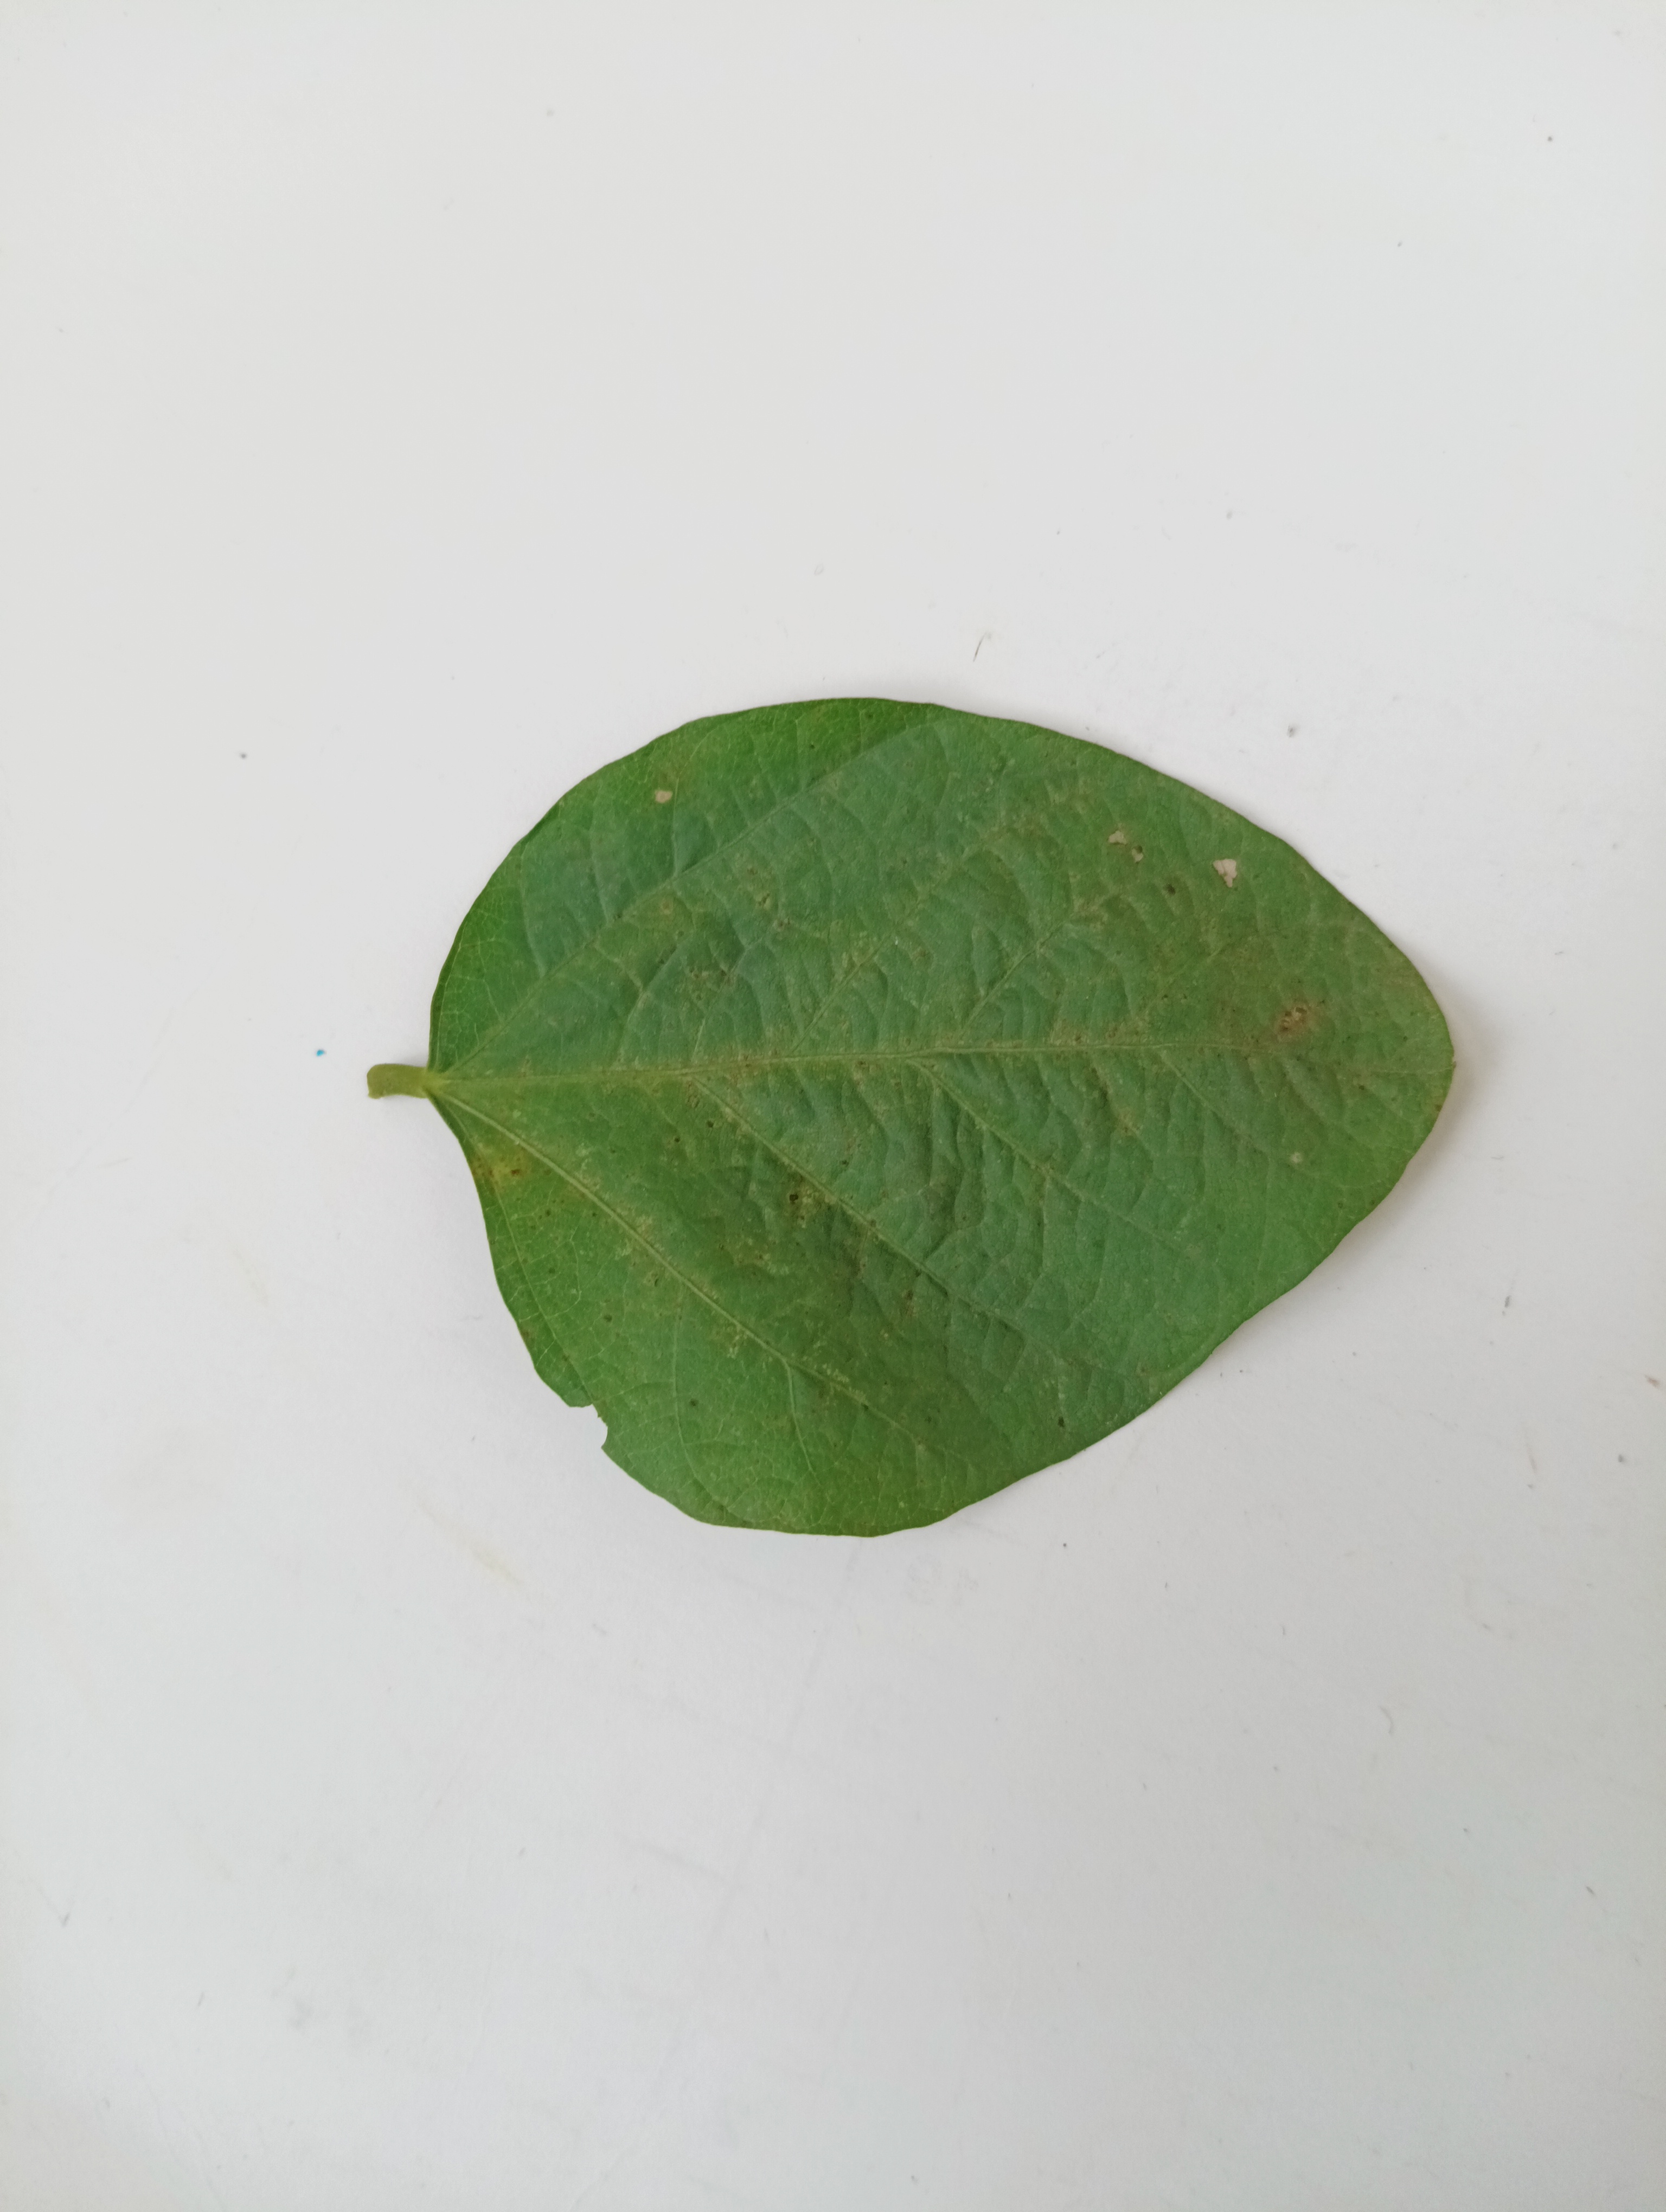
Label: Bacterial leaf Blight